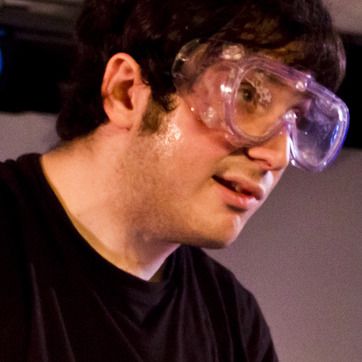
Material: skin